Savernake Station

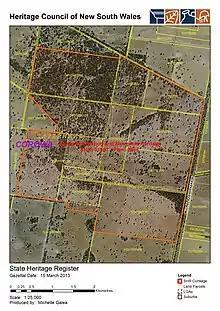
Heritage boundaries

Savernake Station and Movable Heritage is of State significance for its research potential to contribute to our understanding of pioneer pastoral and agricultural life from the perspective of the Sloane family who have continuously farmed this land since 1862. It is also of State historic, aesthetic, rarity and representational significance. The property includes a 'selector's hut' dating from 1876 and a homestead dating from 1886, as well as associated farm outbuildings including servants' quarters, overseer's cottage, woolshed and shearers' quarters from the early twentieth century. The property is also rare for including of undisturbed, indigenous woodlands including Aboriginal canoe / scar trees, middens and earth ovens. The place is most remarkable for its moveable heritage collection which includes farm machinery, domestic wares, written records and high quality film and photography of the farm under cultivation. The depth, breadth and detail of the archives and photography collections comprehensively document the operations and management of the property and the family's life over successive generations. The significance of the movable heritage collection is considerably enhanced by its historical and continuing association with the extant buildings, sites, operations and family occupation of the place. These items provide valuable illustrations of the developments of farming technology and practice over time and in response to environmental conditions as well as market demands and developing infrastructure. "The historical material available on the social, economic and management history of the homestead and property complex is comparable to the largest and most intact collections of this kind in Australia".